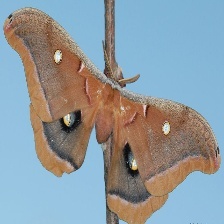
Species: POLYPHEMUS MOTH